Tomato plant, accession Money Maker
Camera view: tilt-top (135 deg); turntable rotation: 180 degrees
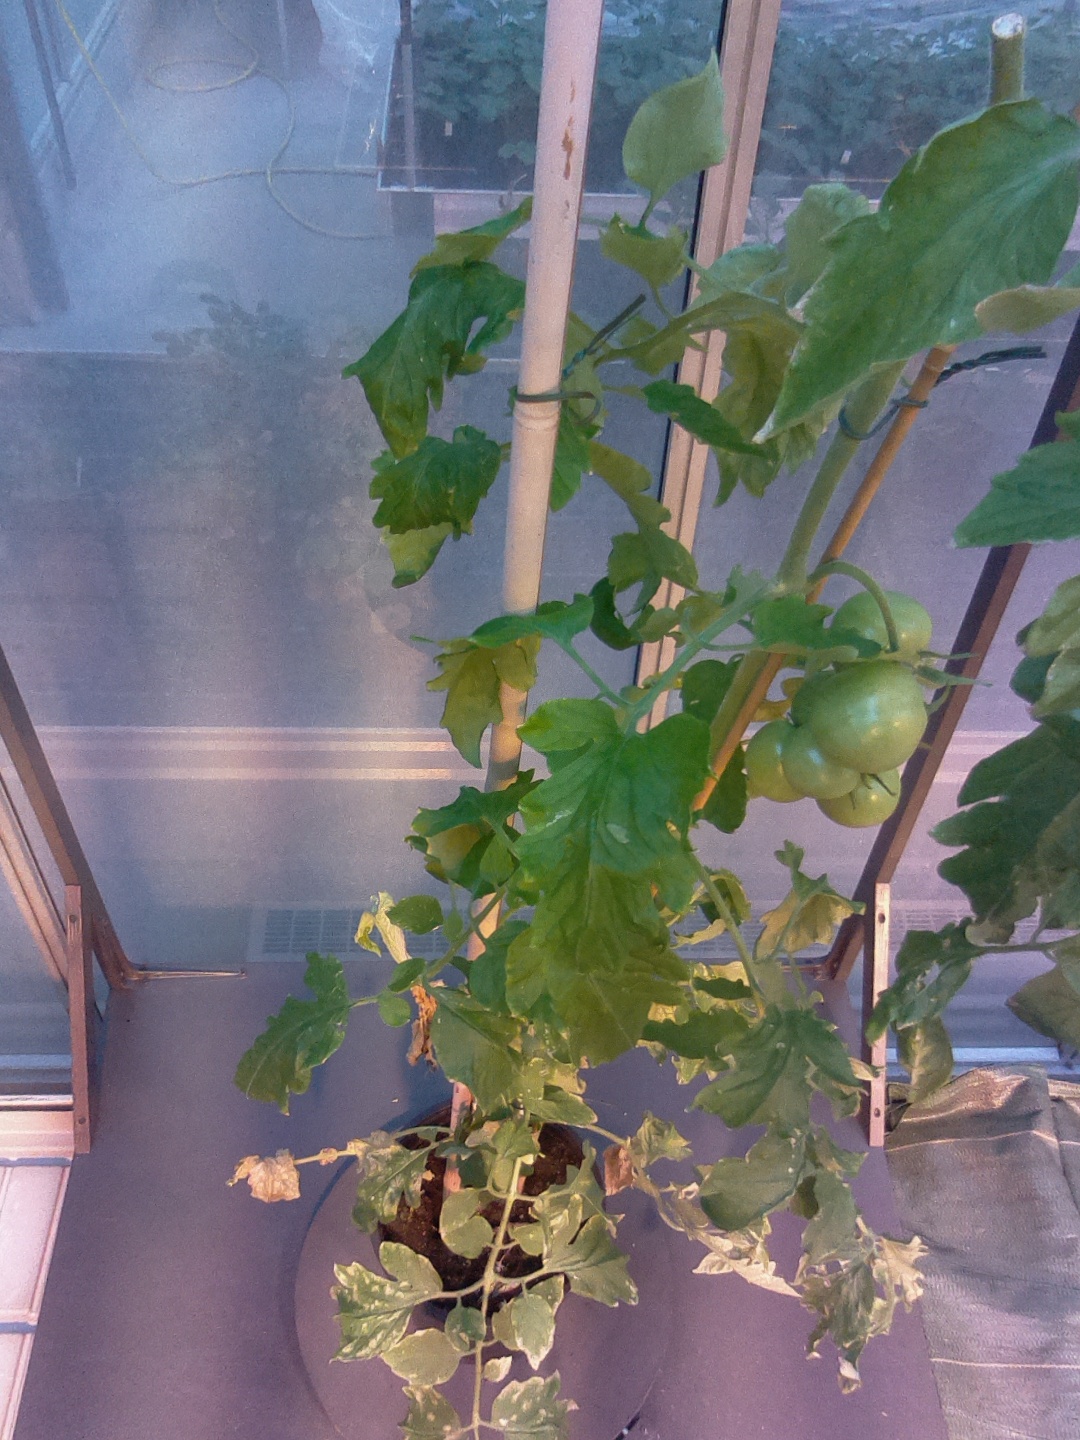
BBCH growth stage 76: 60%-70% of final fruit size